Model photosphere

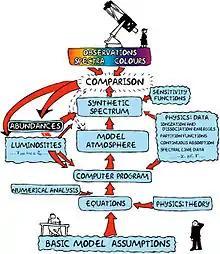
Some essential steps in model-atmosphere analysis for determining stellar abundances (Figure by Bengt Gustafsson, Astronomical Observatory, Uppsala).

The photosphere denotes those solar or stellar surface layers from which optical radiation escapes. These stellar outer layers can be modeled by different computer programs. Often, calculated models are used, together with other programs, to calculate synthetic spectra for stars. For example, in varying the assumed abundance of a chemical element, and comparing the synthetic spectra to observed ones, the abundance of that element in that particular star can be determined.